Vejrø

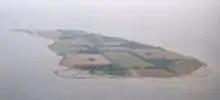
Vejrø

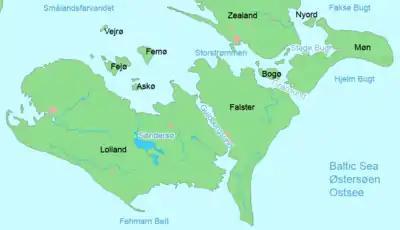
Vejrø north of Lolland.

Vejrø is a Danish island north of Lolland. It covers an area of and has two inhabitants.